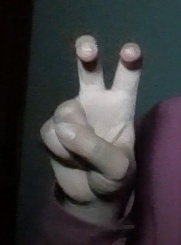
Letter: toot